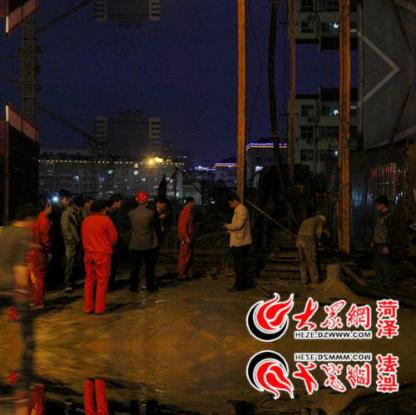
Objects in the image:
label: helmet
label: head
label: head
label: head
label: head
label: head
label: head
label: head
label: head
label: head
label: head